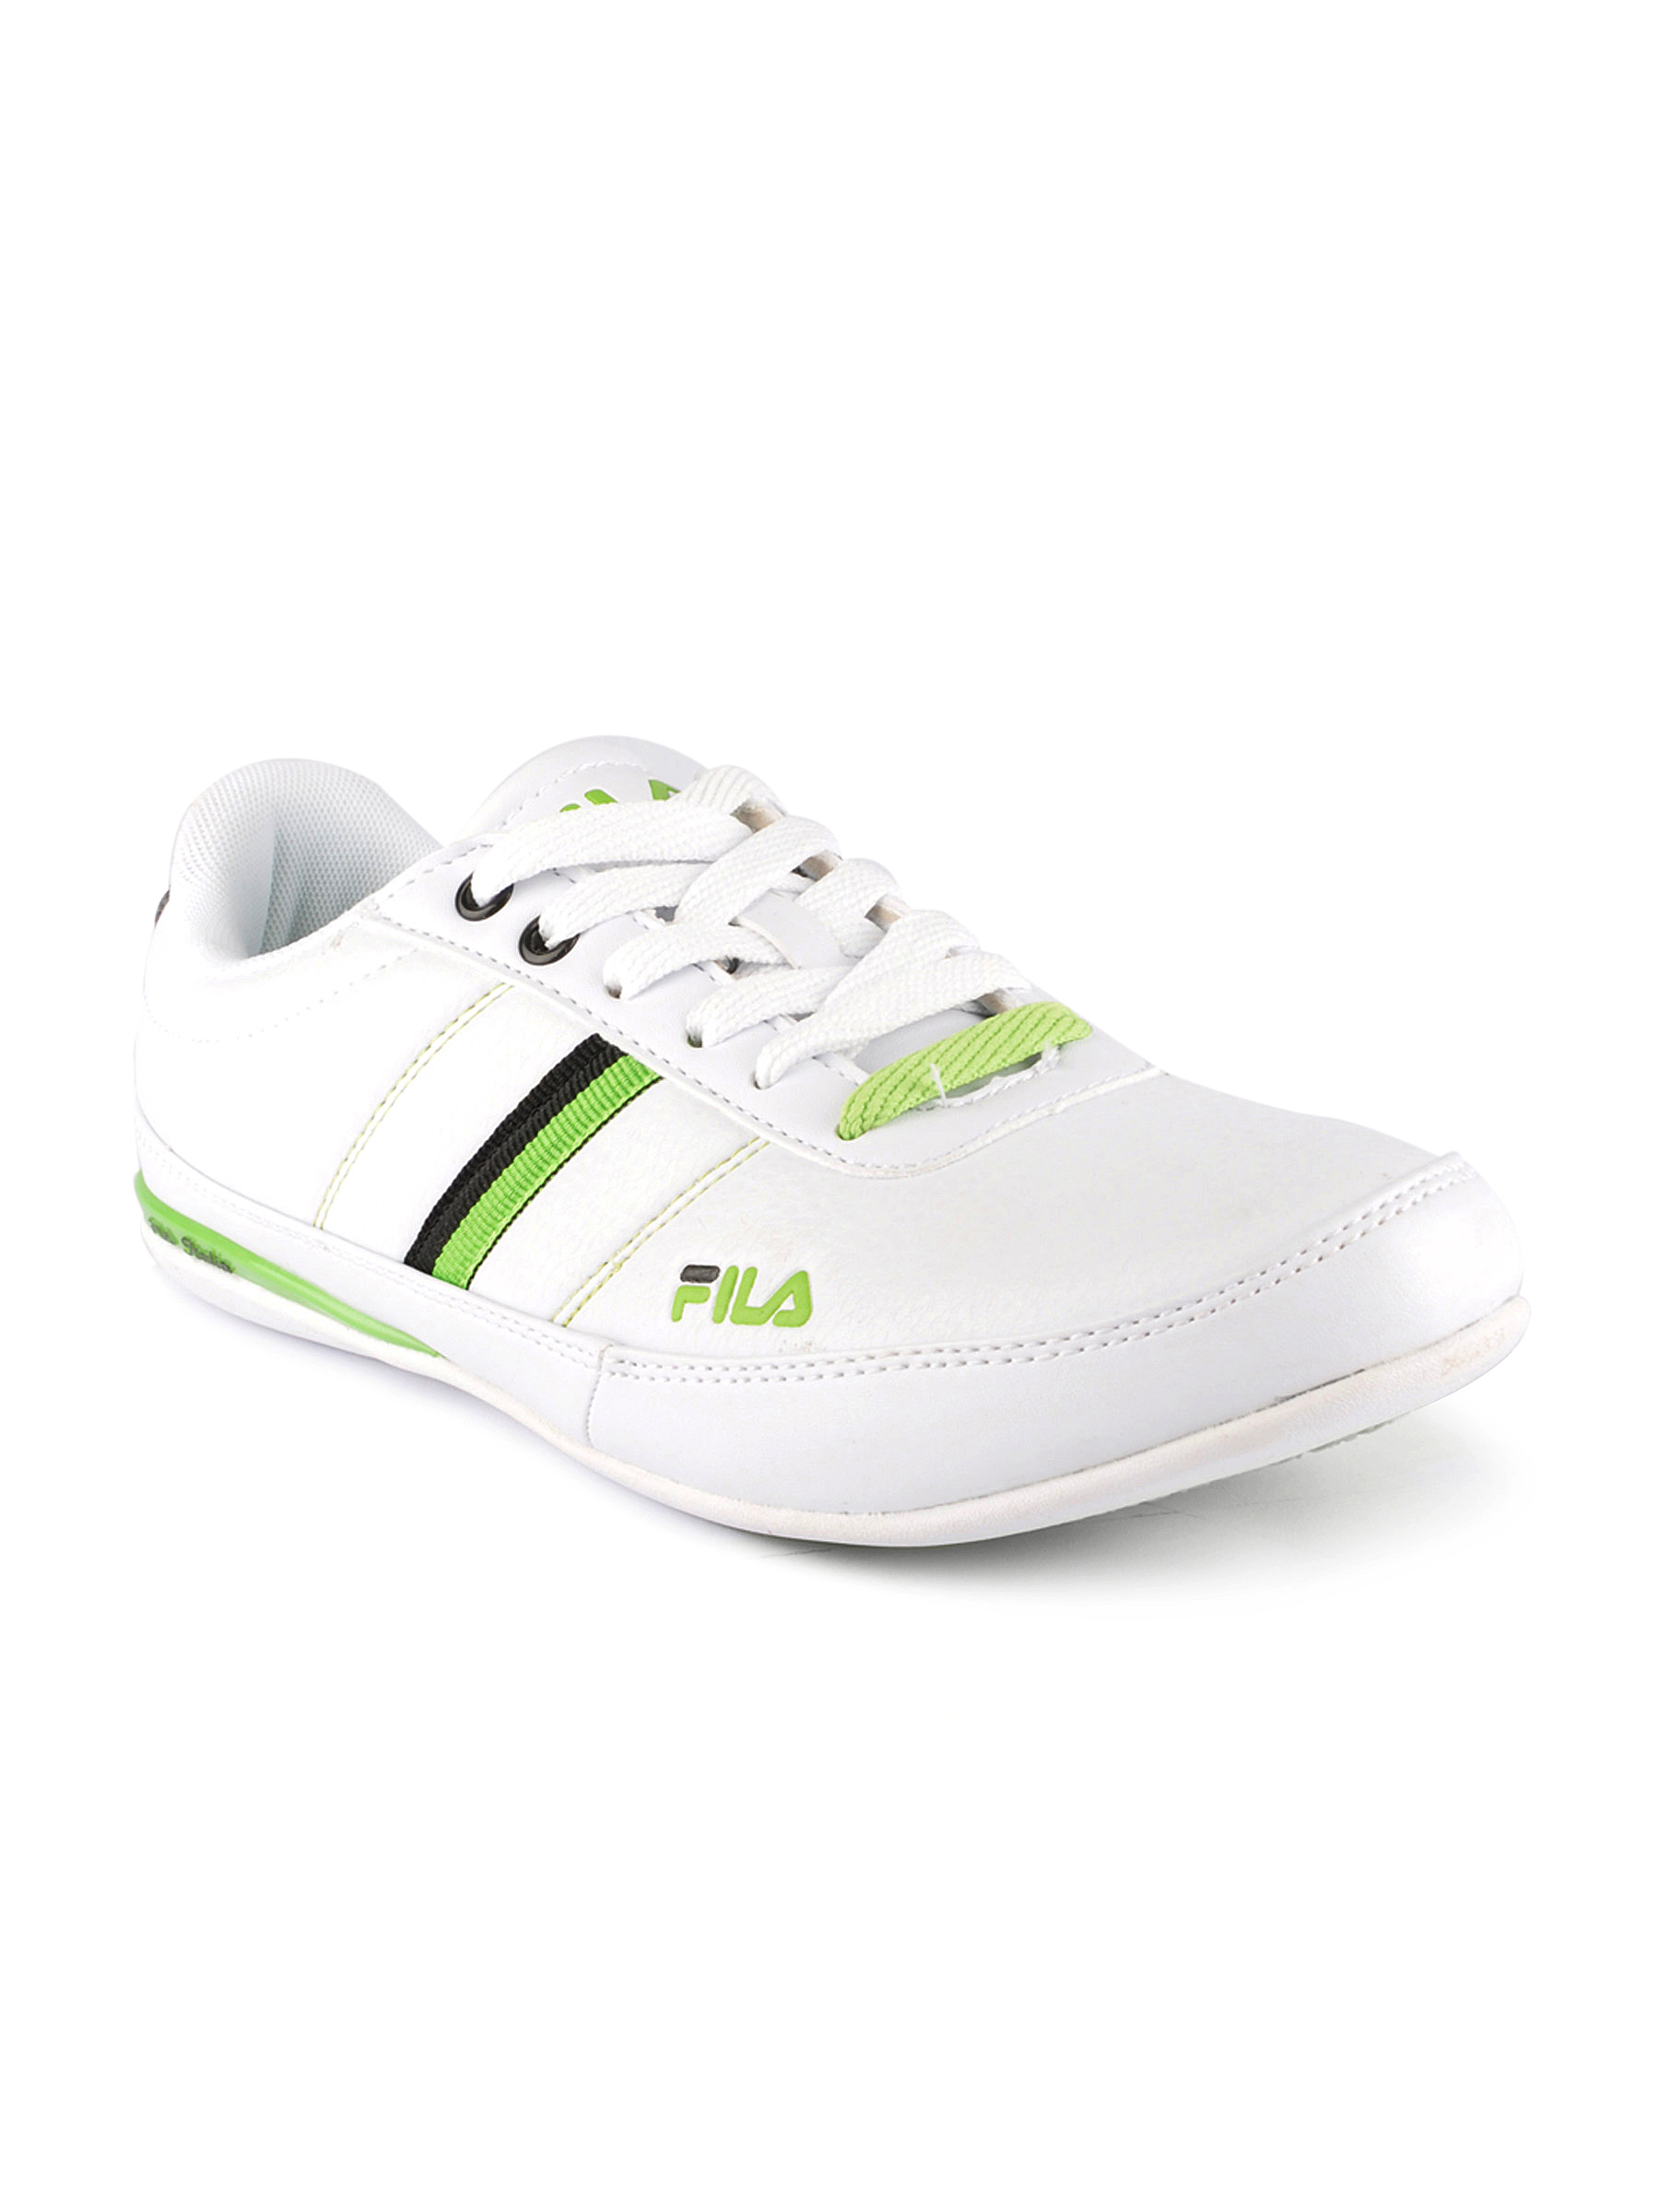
Fila Men White Stradd Shoes
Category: Footwear / Shoes / Casual Shoes
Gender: Men
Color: White
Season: Summer 2013
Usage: Casual